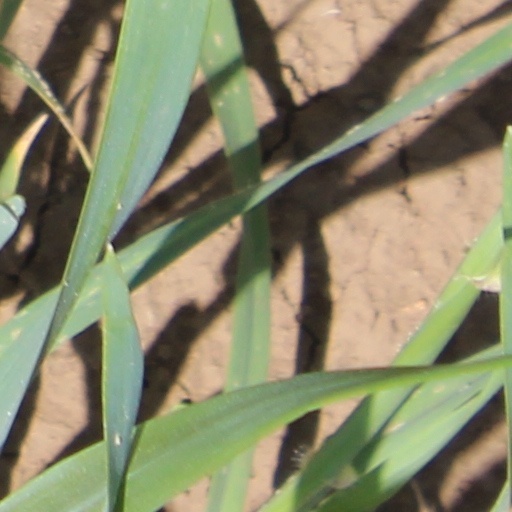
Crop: wheat